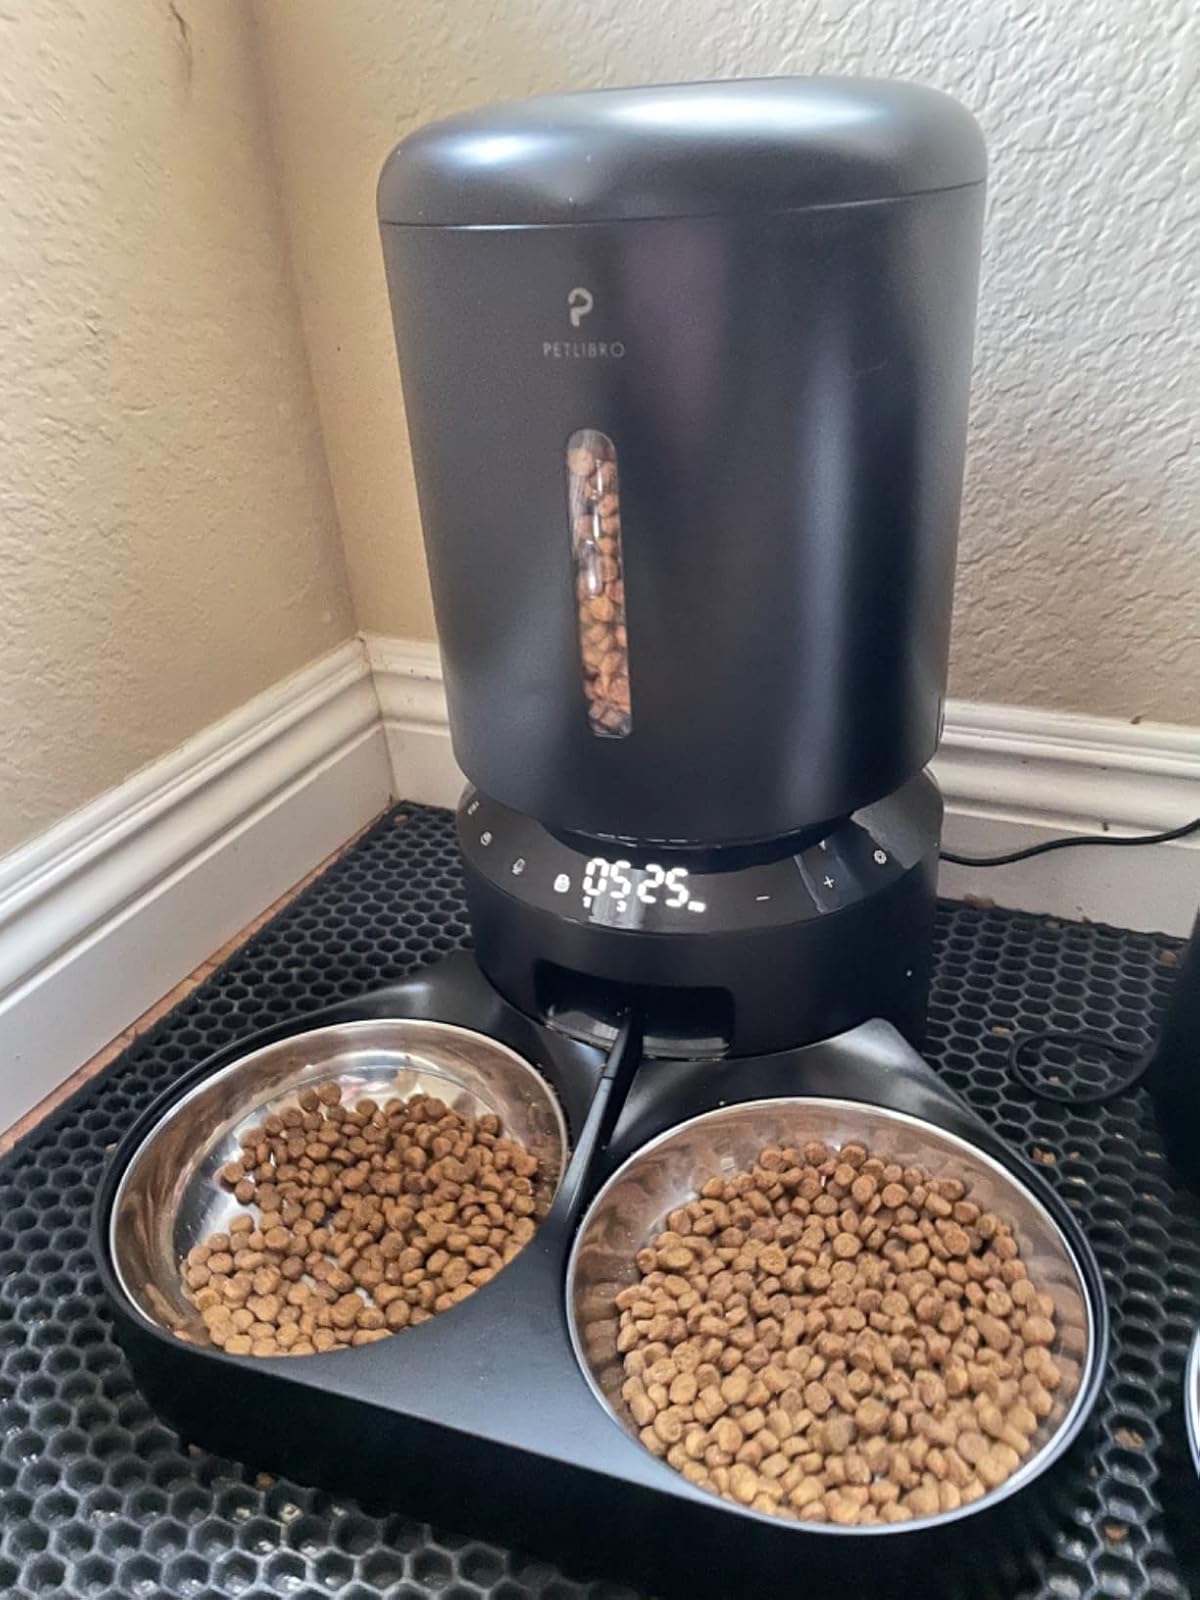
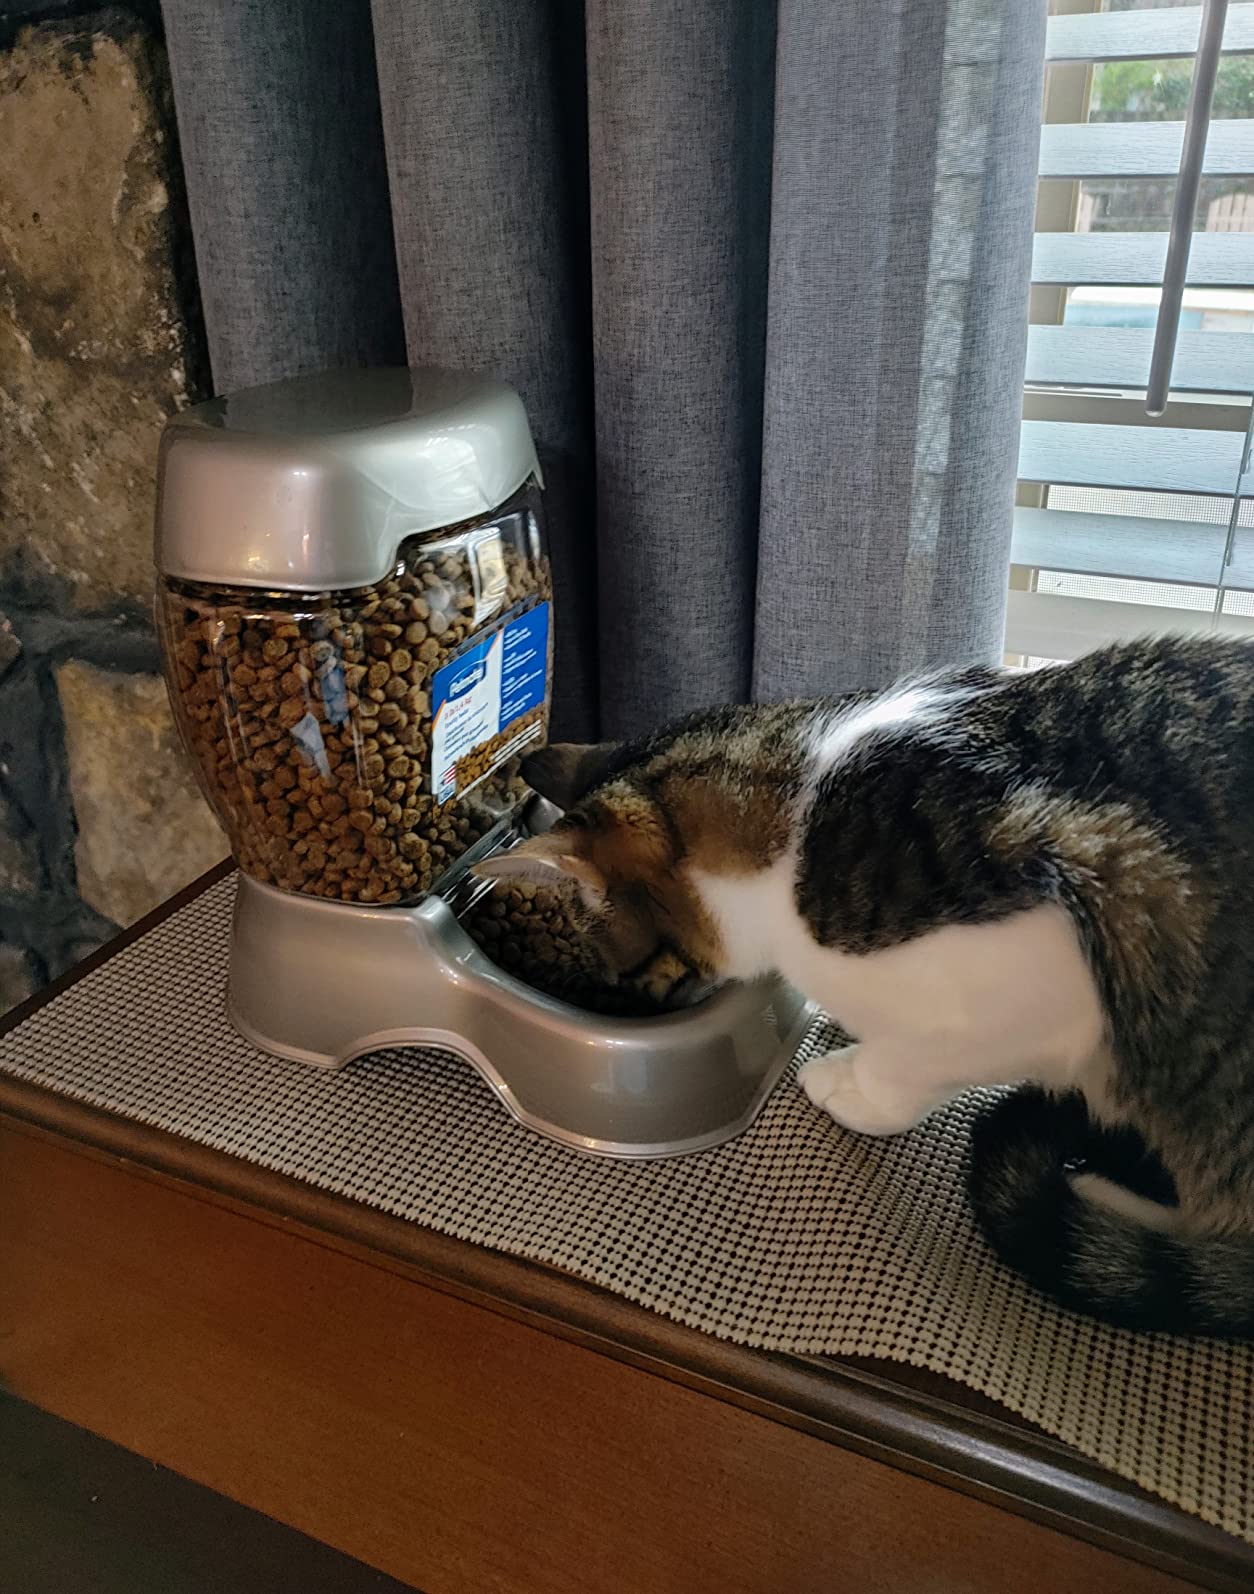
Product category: items_feeder
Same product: no